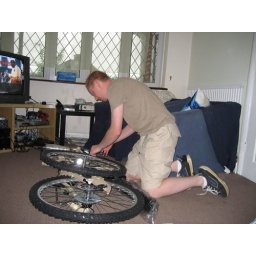
New bike out of the box - assembled in 5 easy steps